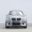
Label: automobile